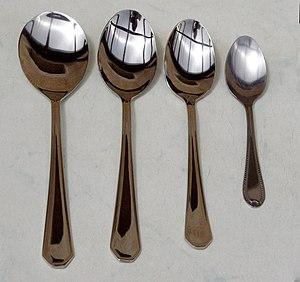
Cuillères de gauche à droite: Cuillère à servir, cuillère de table, cuillère à dessert, cuillère à café